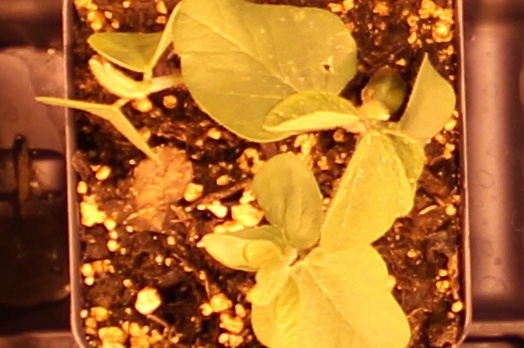
Label: Soybean